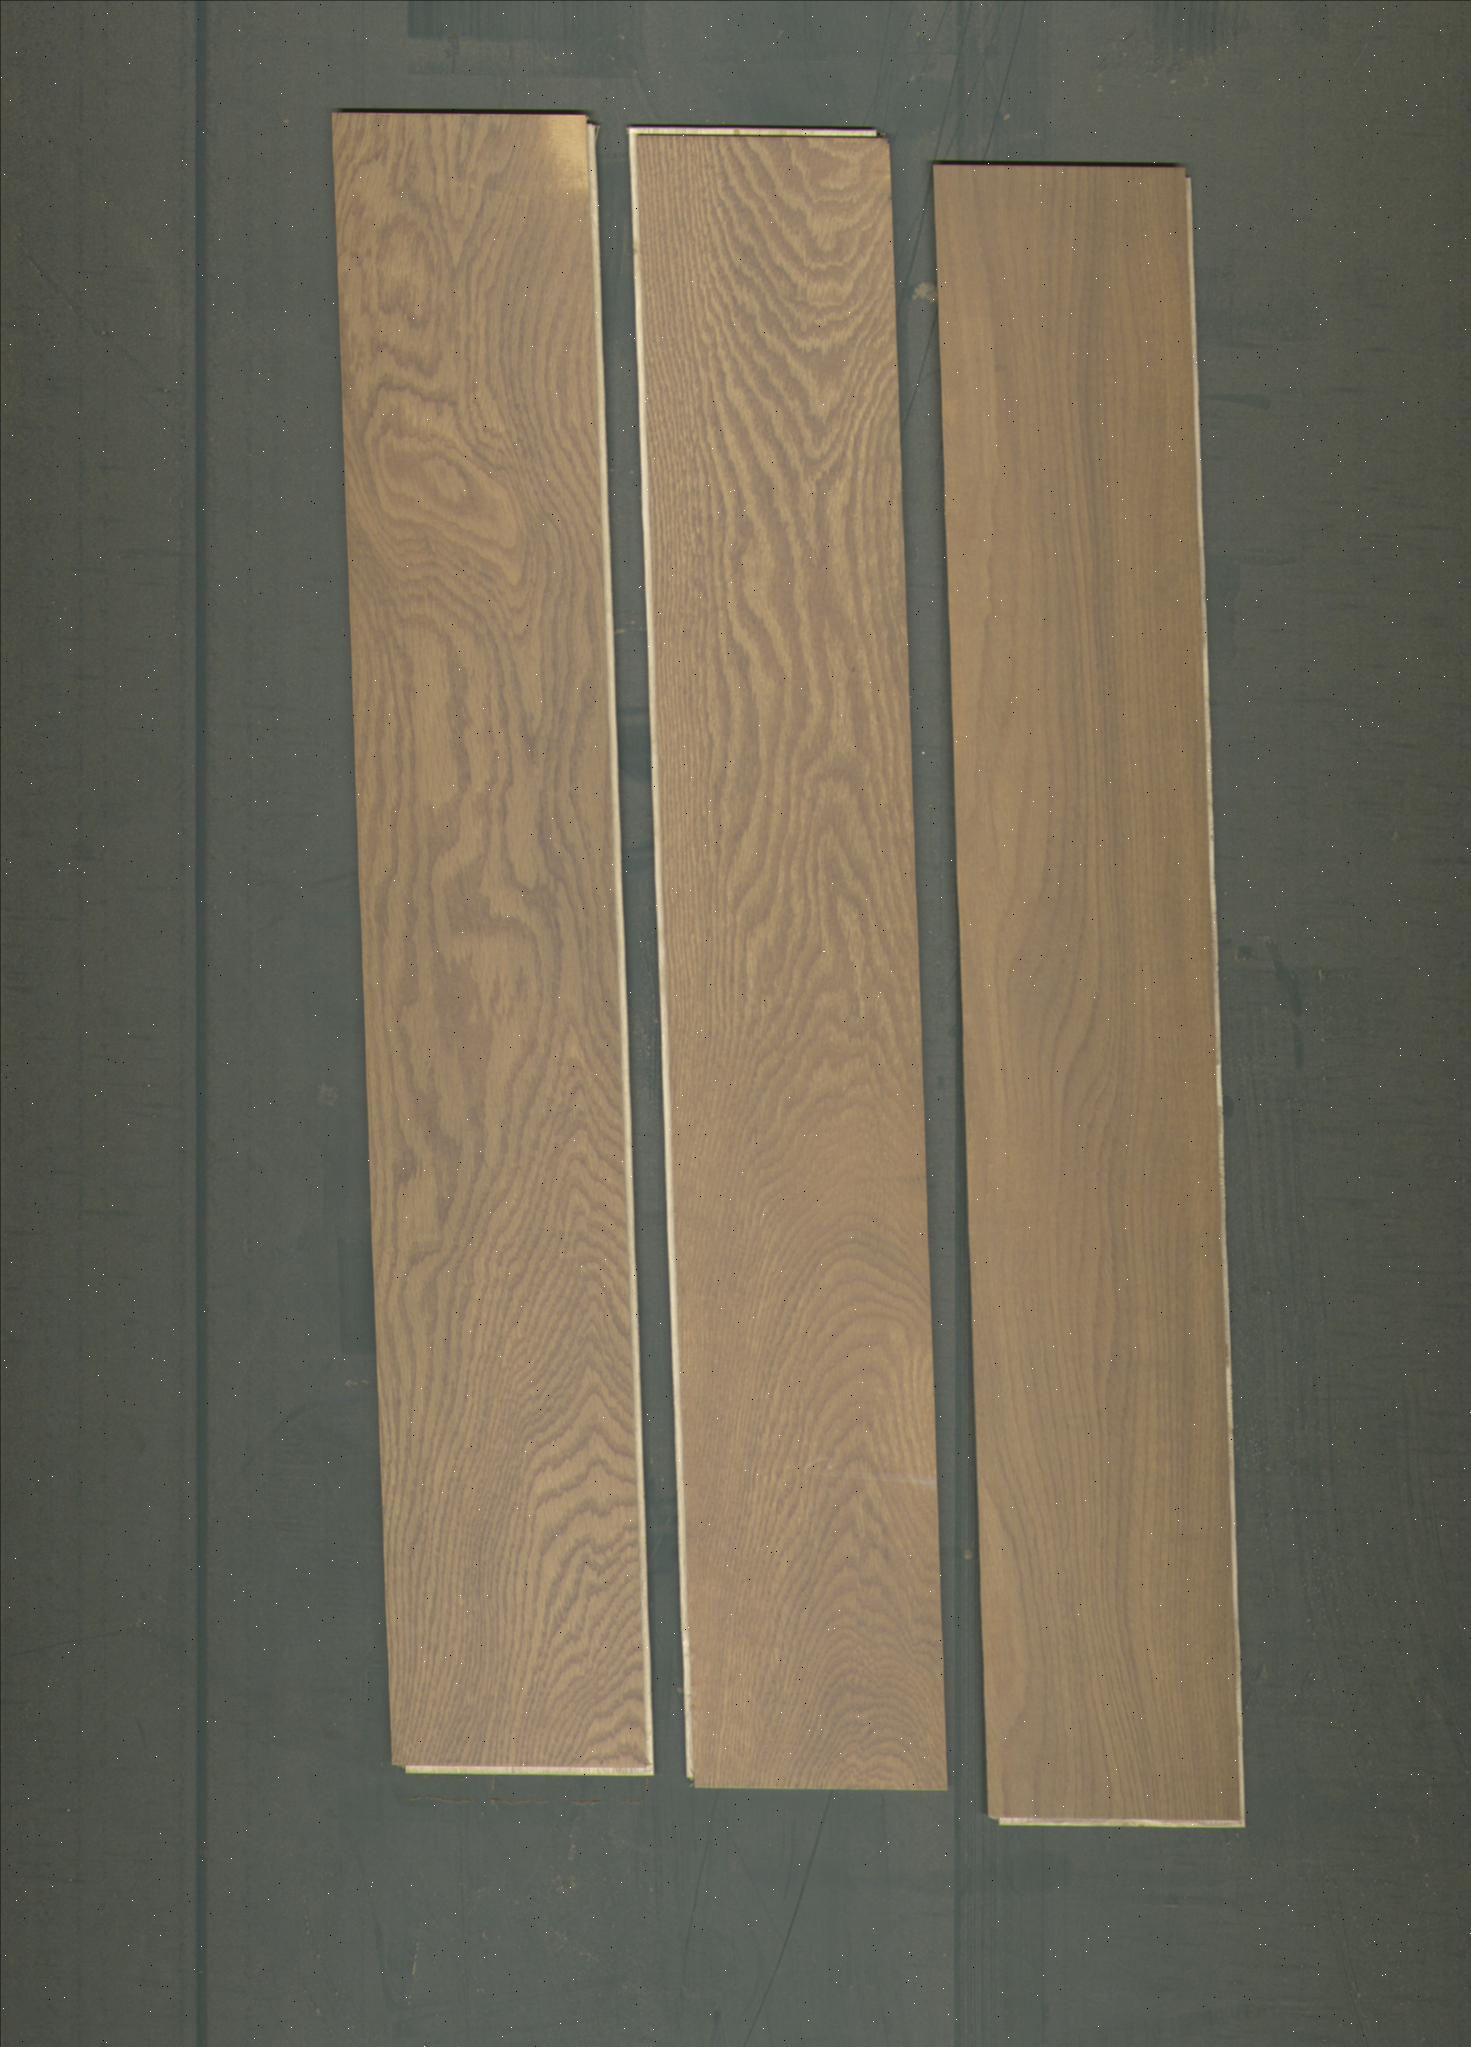
Label: mixers